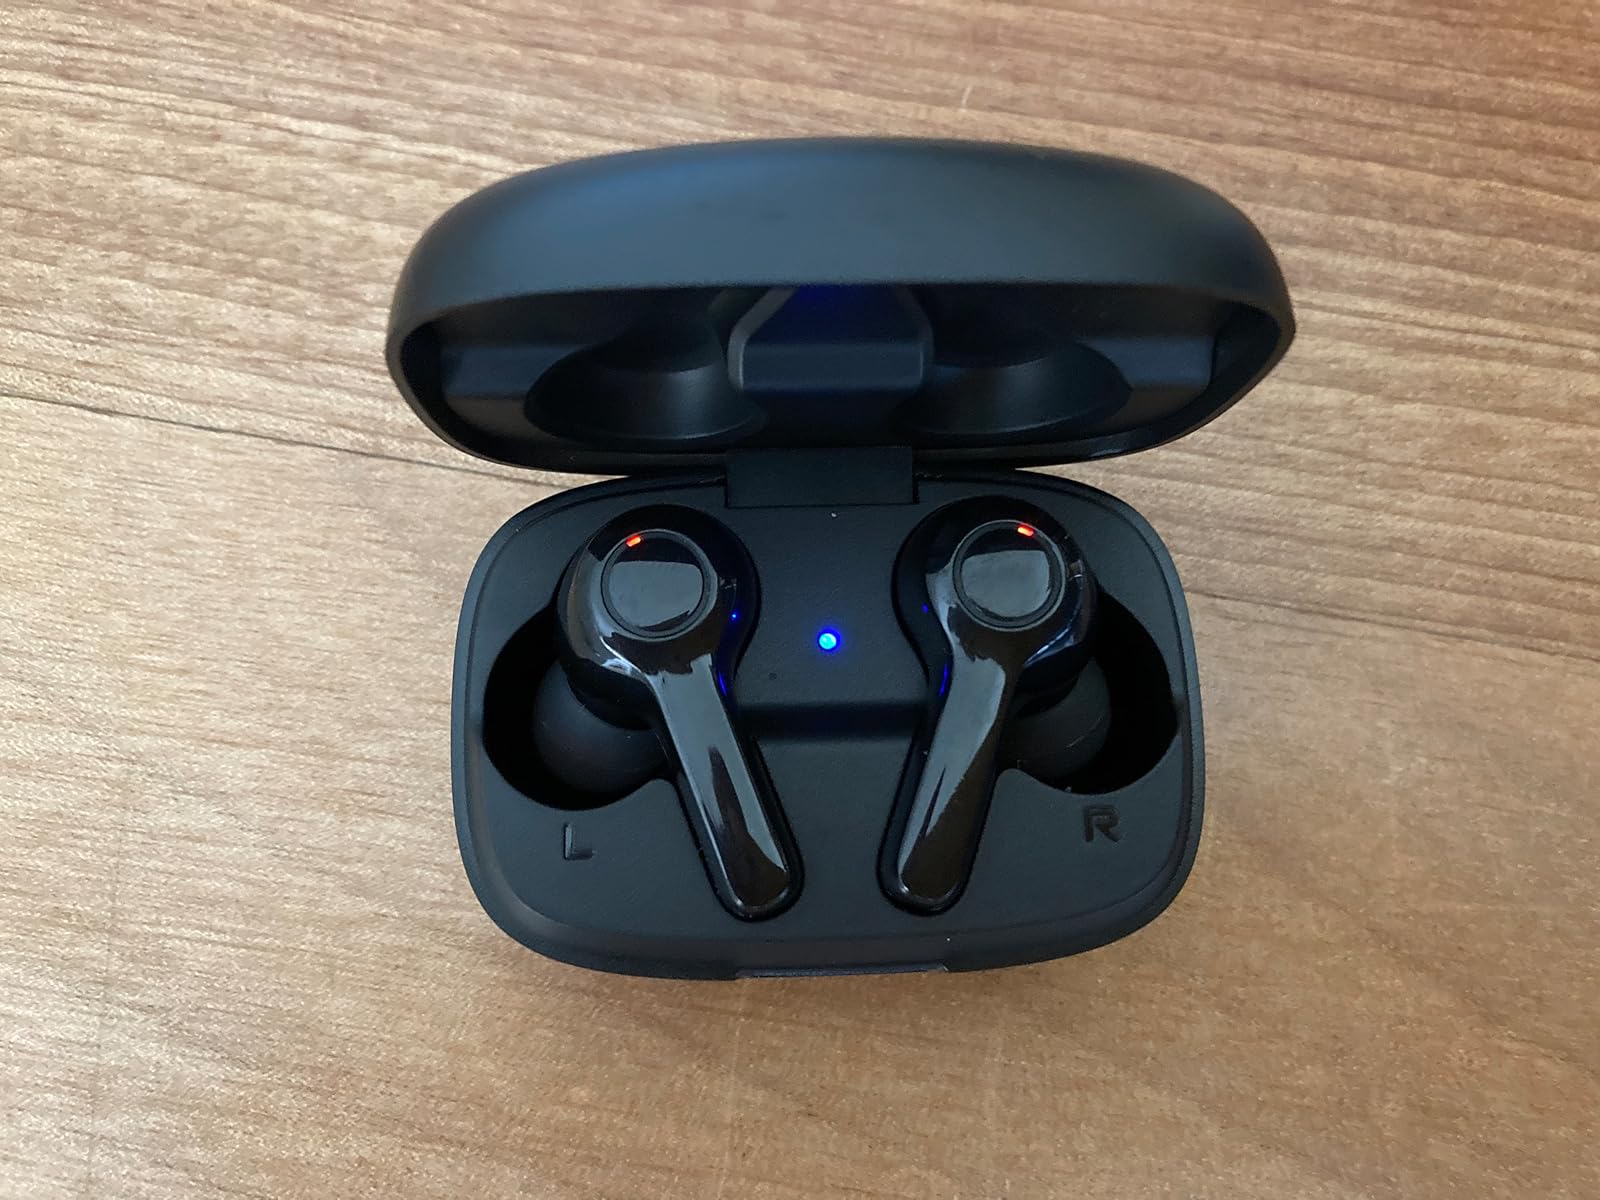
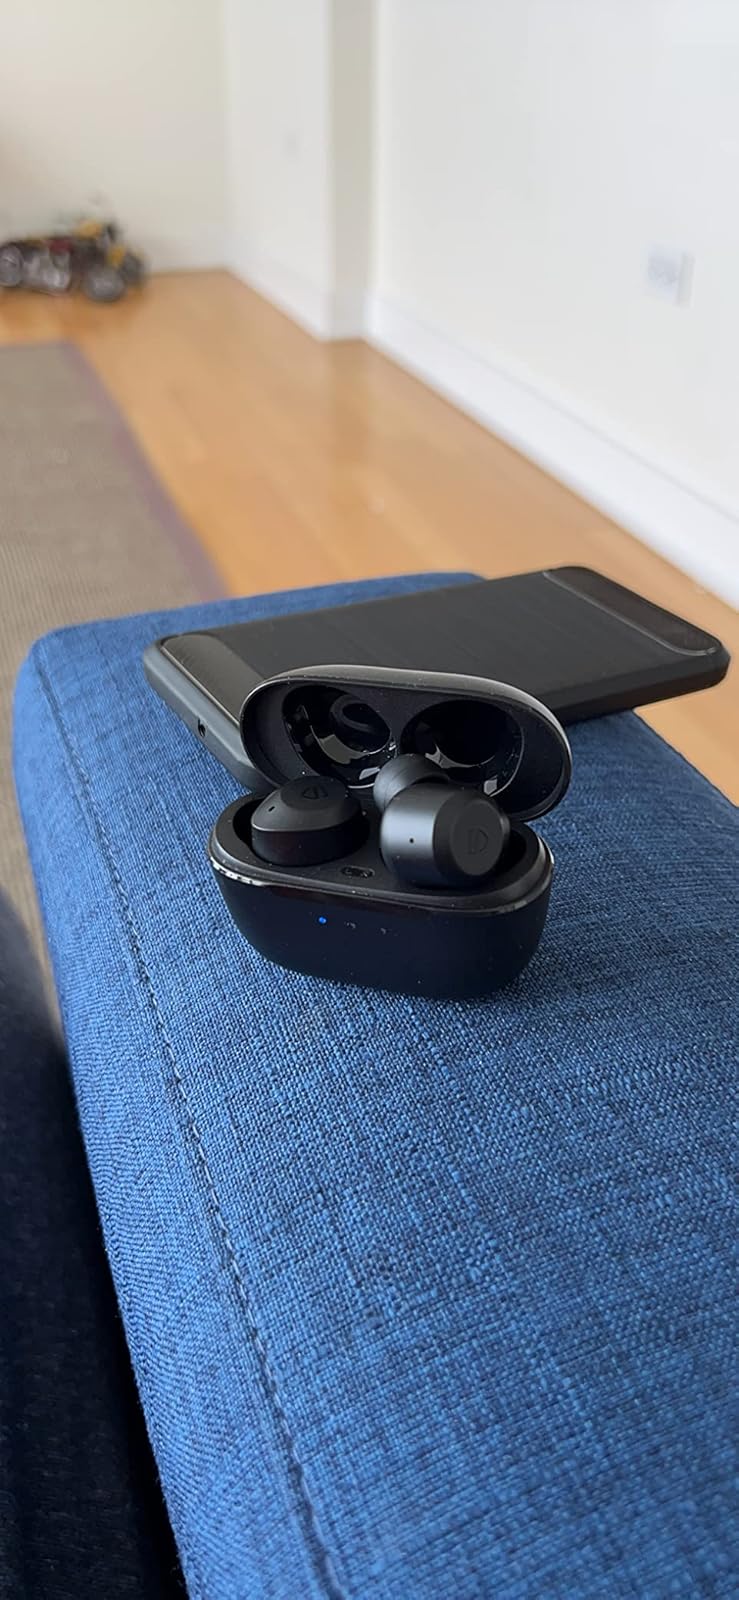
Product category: earbuds
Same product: no